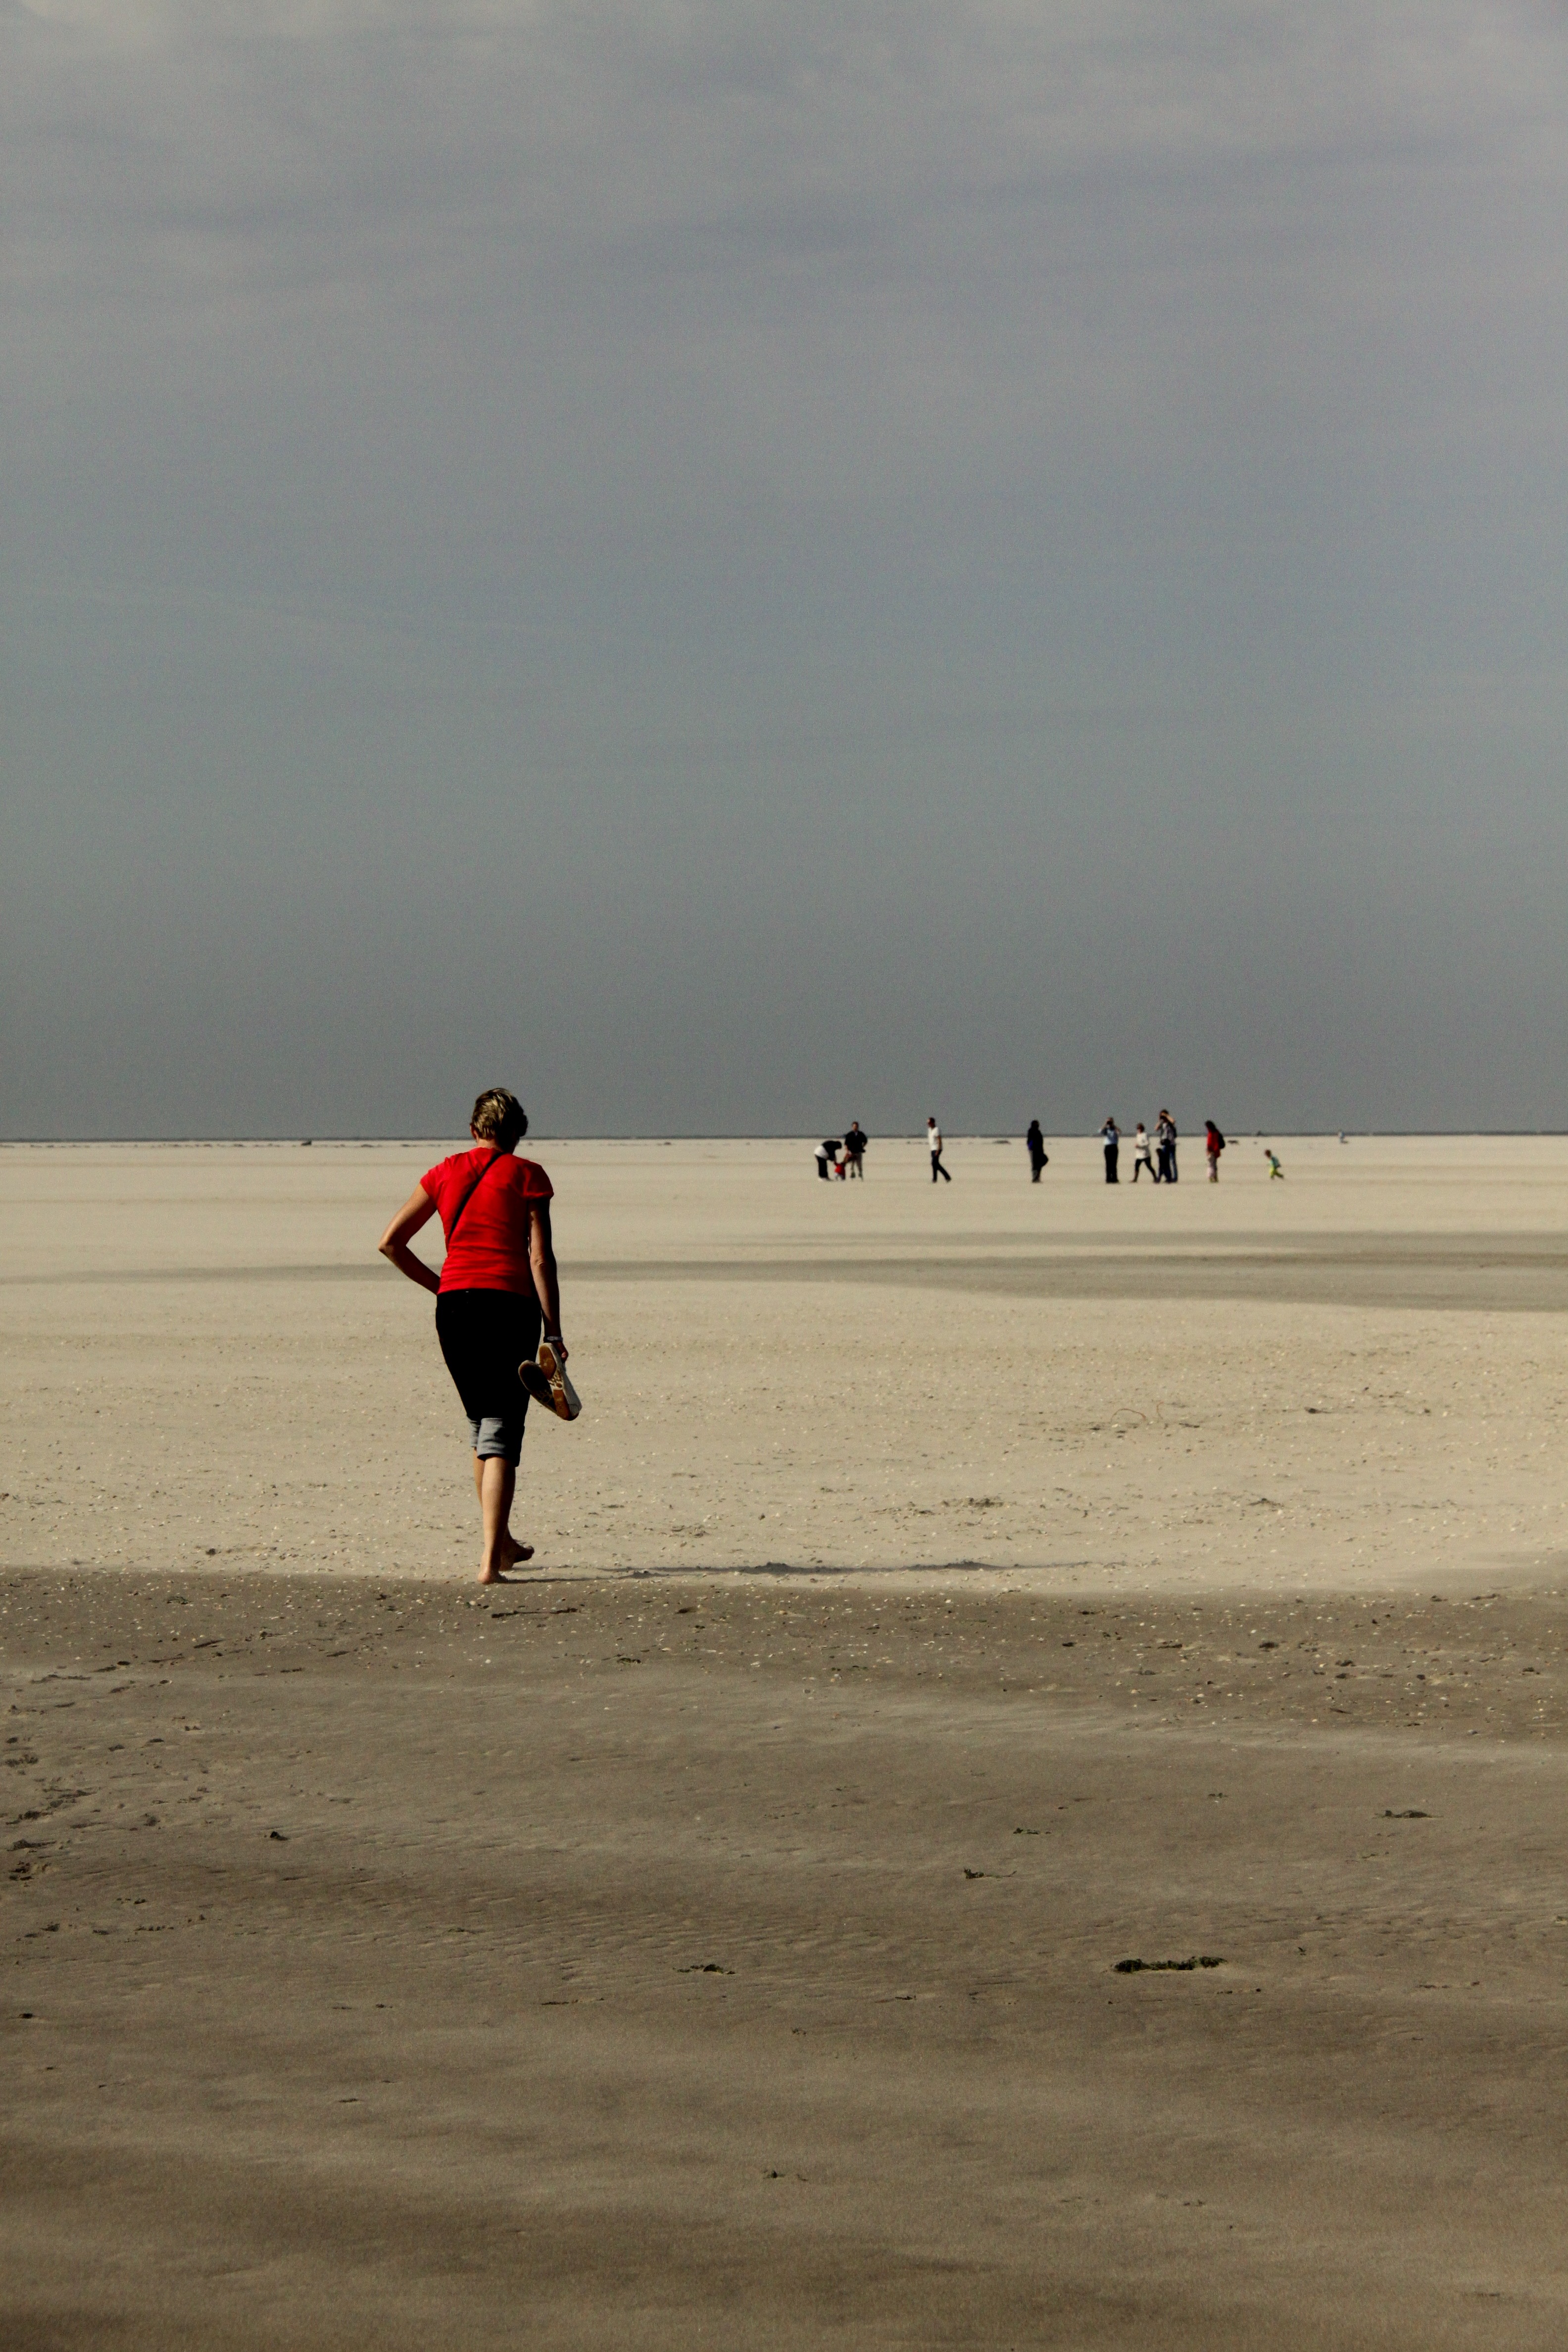
beach, sea, coast, water, sand, ocean, horizon, shore, wave, body of water, habitat, sandy beach, beautiful beach, mudflat, natural environment